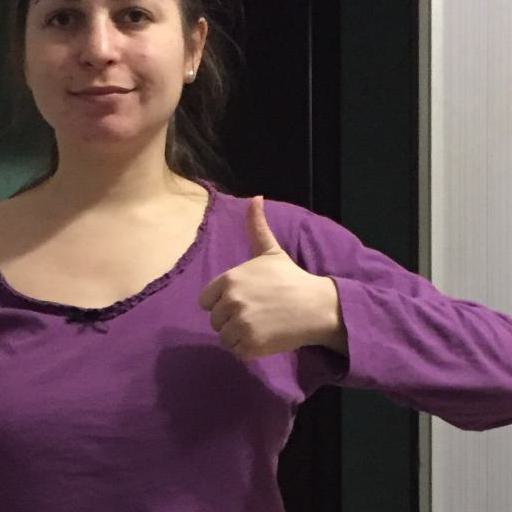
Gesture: like